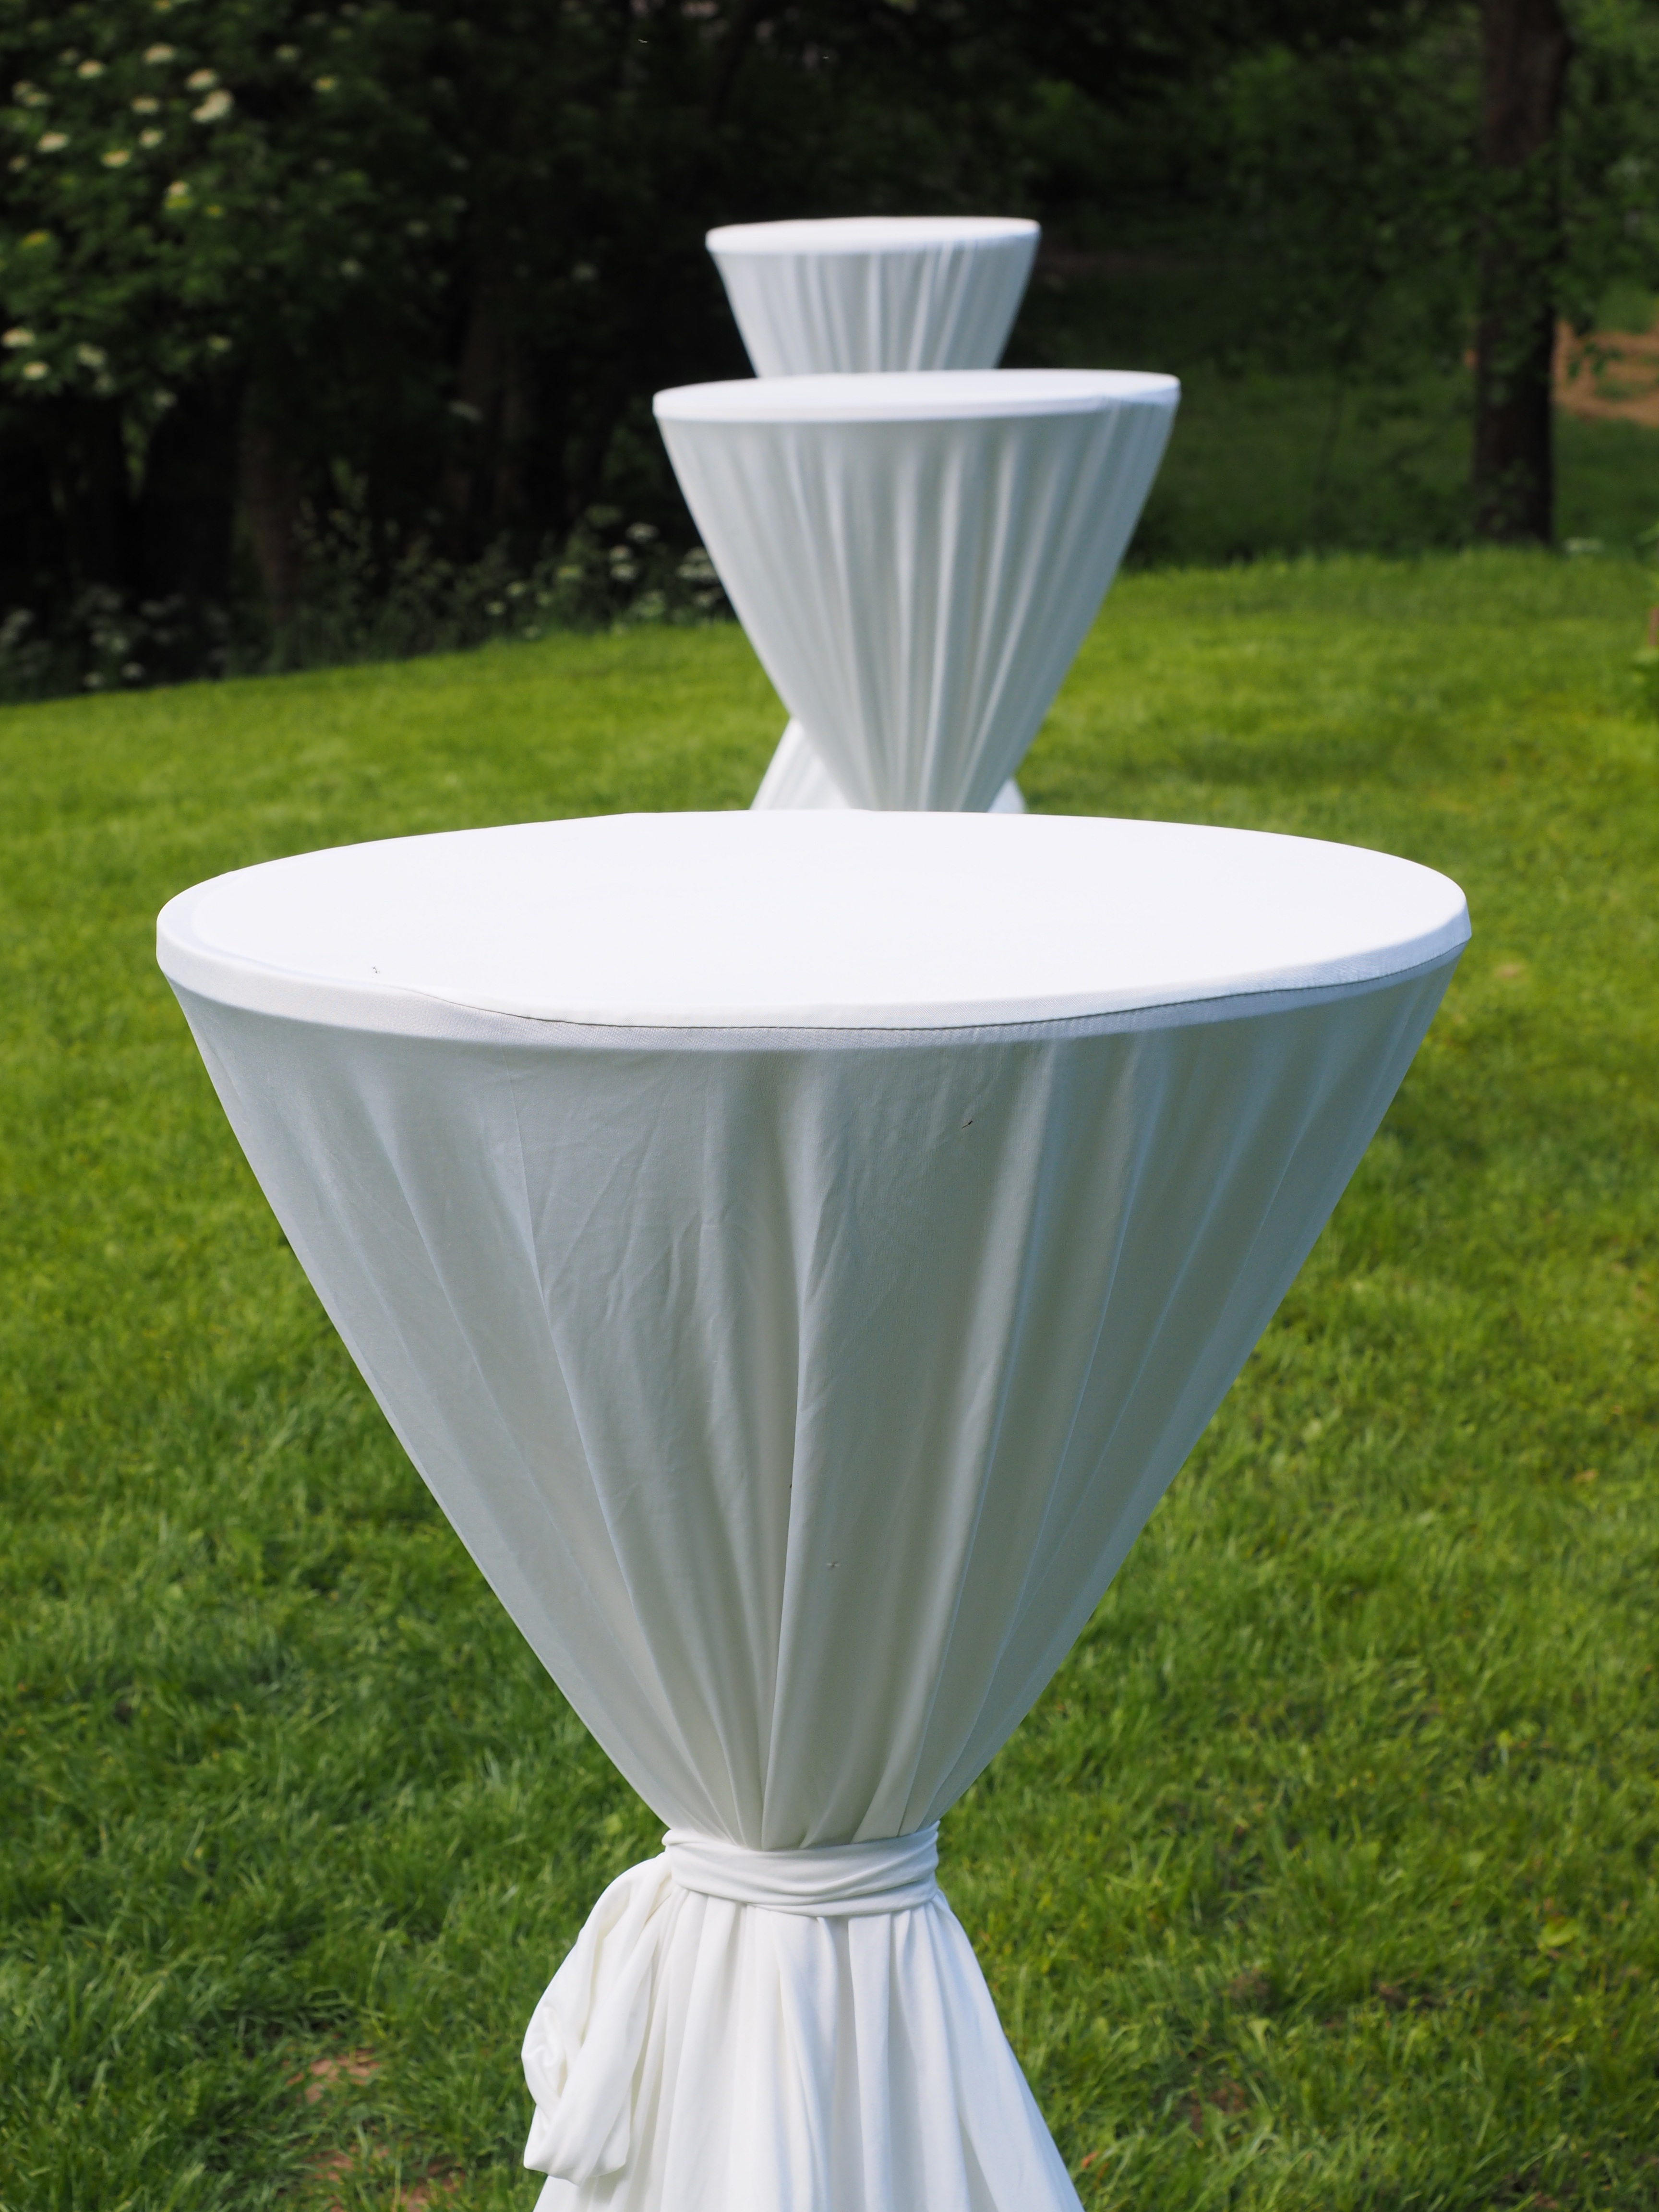
table, structure, lawn, wheel, celebration, vase, furniture, drum, festival, flowerpot, decorated, dining tables, bar tables, man made object, hand drum